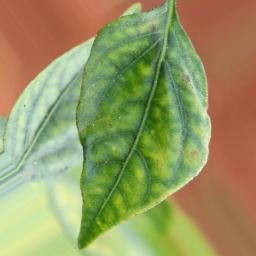
Label: nutritional